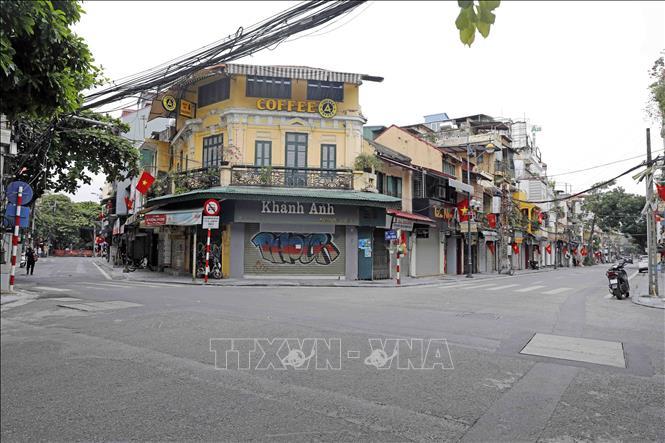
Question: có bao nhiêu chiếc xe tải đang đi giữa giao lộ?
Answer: không